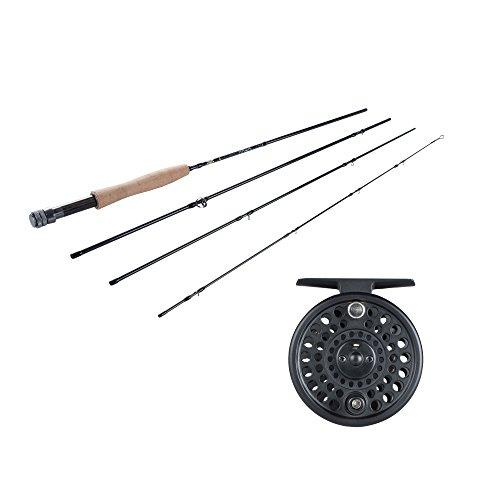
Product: Fenwick Pflueger NightHawk Fly Kit
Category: Sports & Outdoors | Sports & Fitness | Hunting & Fishing | Fishing | Fly Fishing | Rods
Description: Reel size: 7/8.
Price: $149.95
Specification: Product Dimensions:         36 x 3.8 x 3 inches ; 2.55 pounds    |Shipping Weight: 2.6 pounds (View shipping rates and policies)|ASIN: B011ODNCBU|Item model number: NM968-4CBO|    #3549    in Fishing Rods    |    #219    in Fly Fishing Rods